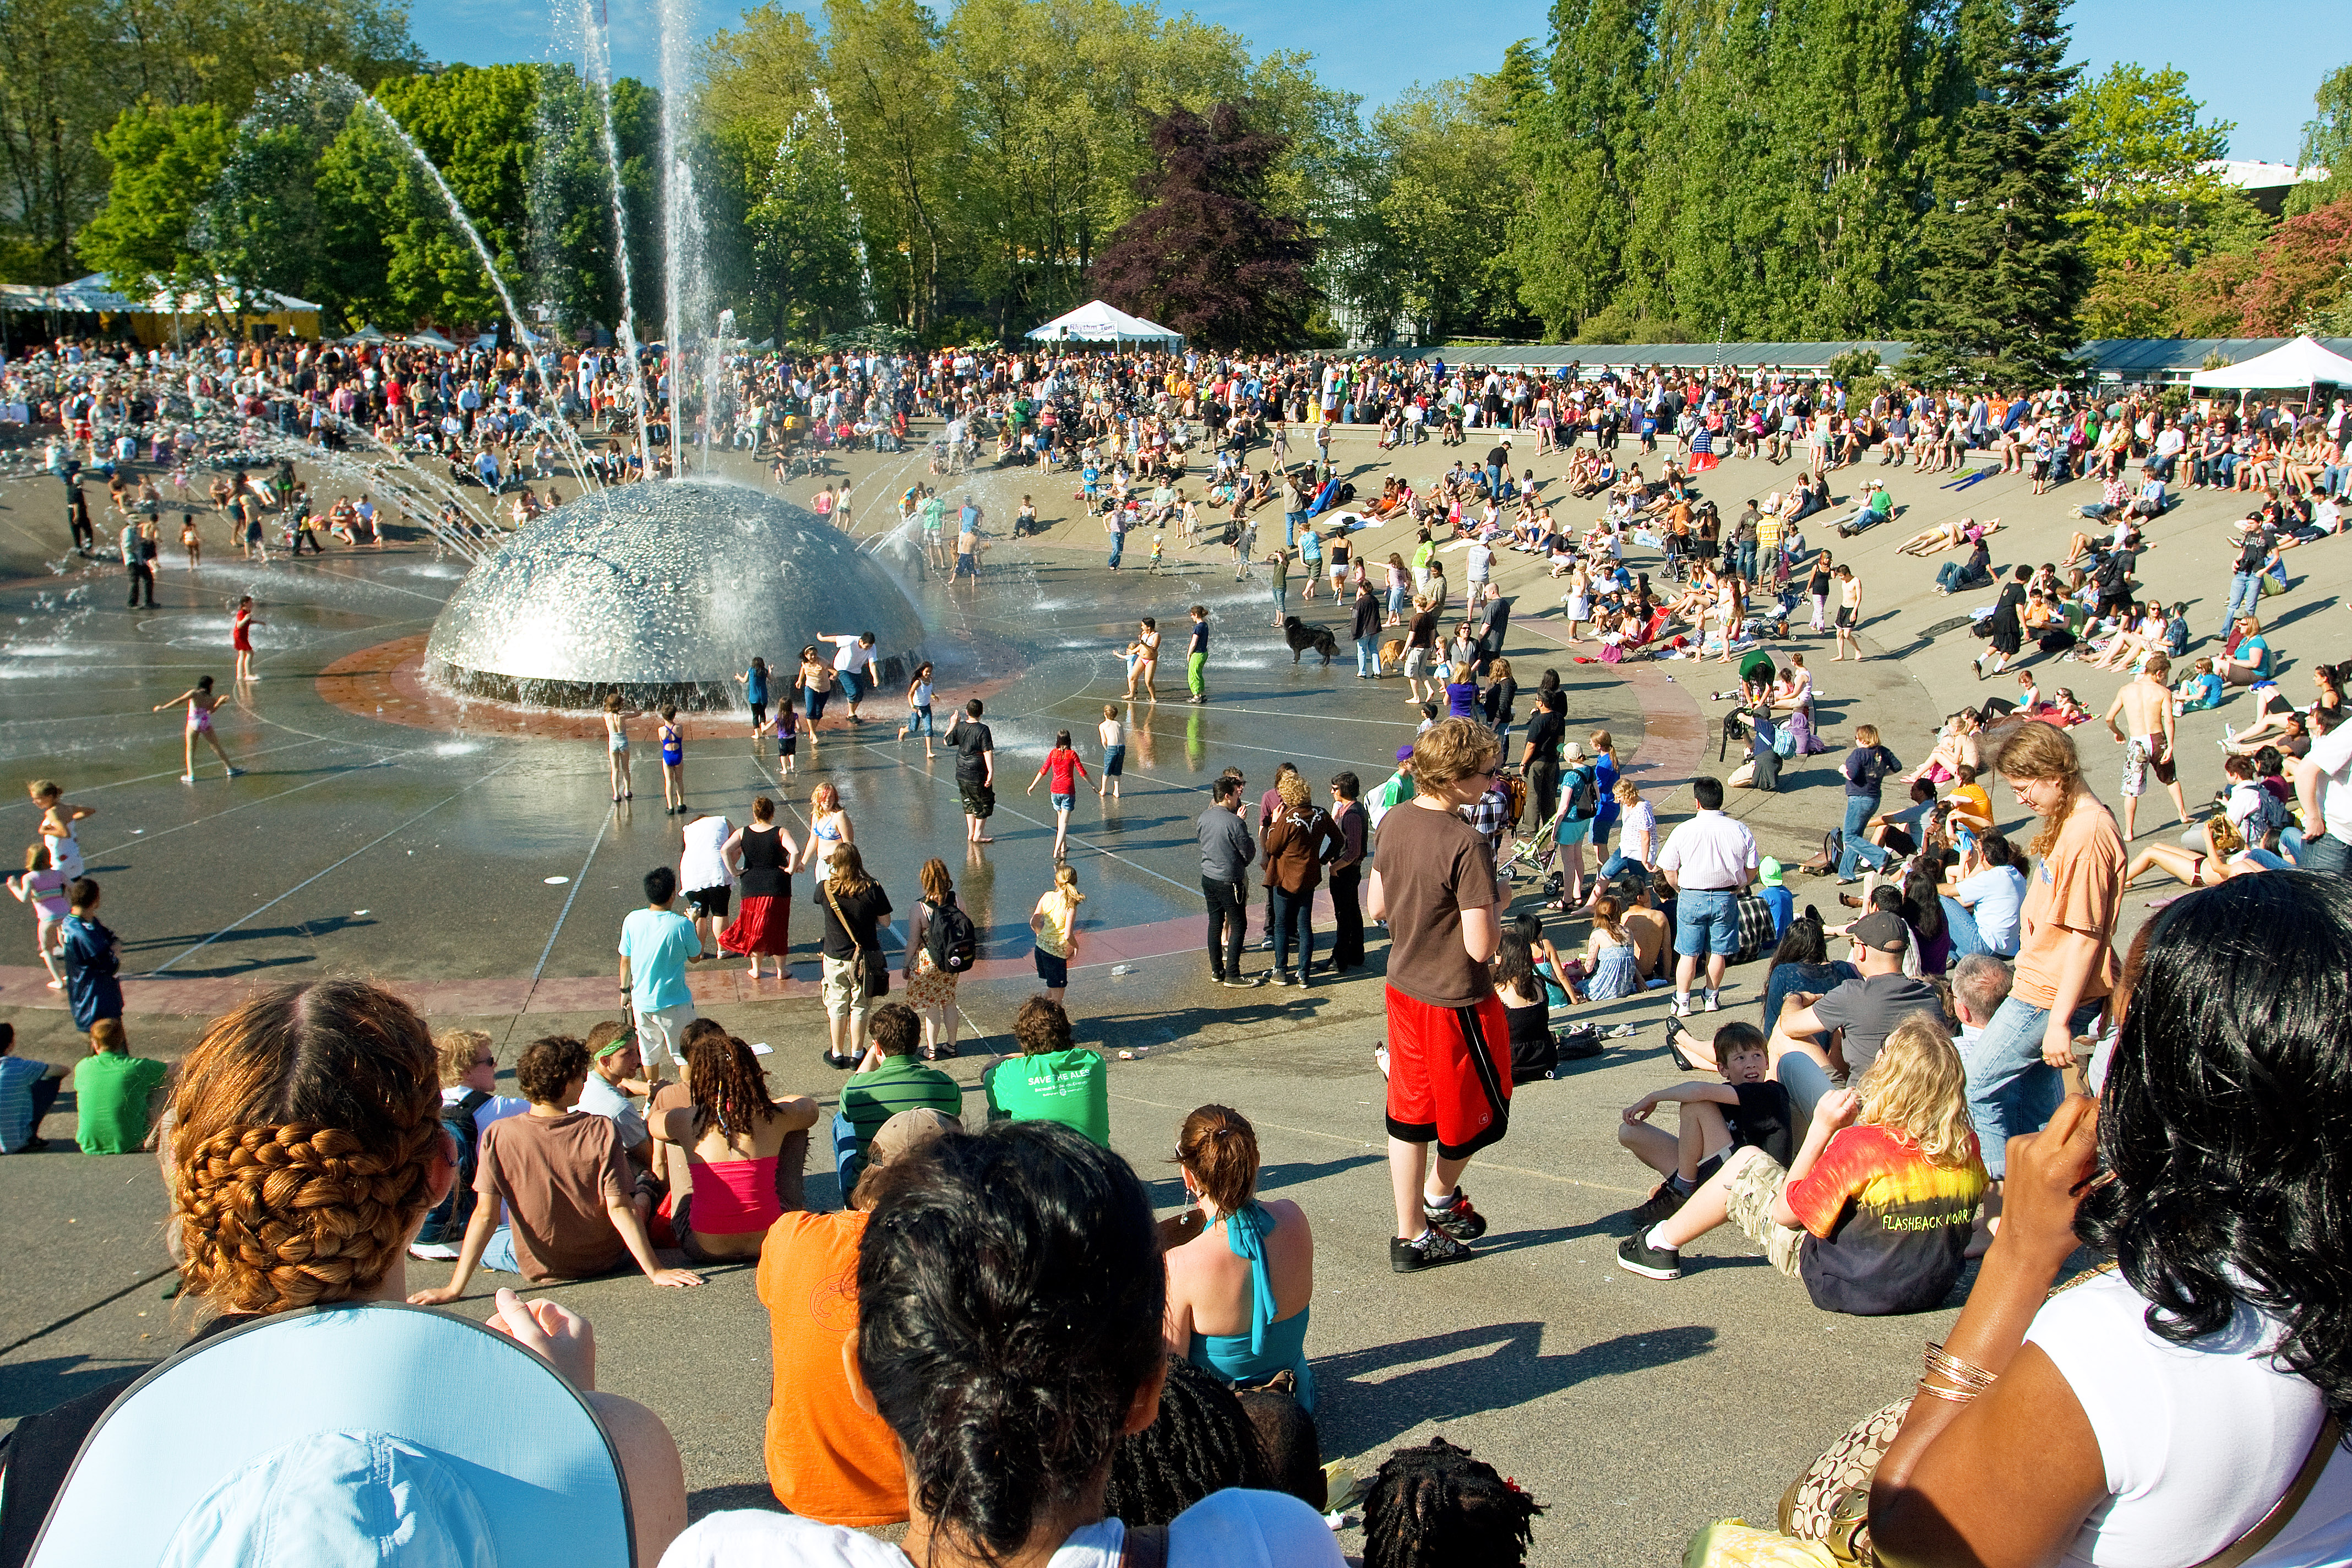
water, people, crowd, heaven, amusement park, canon, park, colorful, tourism, washington, seattle, memorial, festival, eos, rebel, digital, fountain, reggae, beautiful, state, center, day, fair, weekend, ian, sane, numerous, xsi